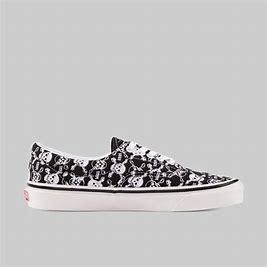
Brand: Vans
Model: Era 95 DX